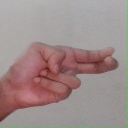
अक्षर: ह